Public housing estates in Tuen Mun

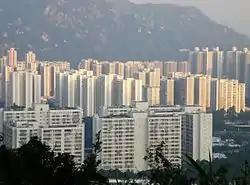
Yau Oi Estate

Tin King Estate is the tenth public housing estate in Tuen Mun. It consists of 4 residential buildings completed in 1989. The estate was formerly the site of Leung Tin Village and it was named from the village, together with the nearby Leung King Estate. In 1999, some of the flats in the estate were sold under Tenants Purchase Scheme Phase 2.